Disabled People Against Cuts

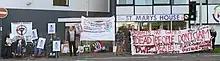
DPAC demonstrating with others for the restoration of the disability living allowance in October 2016

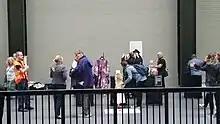
The Turbine Hall, Tate Modern, London. As part of the 2016 Week of Action, DPAC activists set up an unscheduled "pop up gallery" of artworks by disabled people. The art highlighted the experiences of disabled people dealing with the welfare system.

In a 2013 article in "The Guardian", Ellen Clifford, of DPAC, explained the tactics used by the anti-cuts group. She said: "No one who cares about social justice can work with a government that is intent on dismantling the welfare state, so disabled activists are having to find other means to try to stop what is happening. Legal challenges to reforms are one part of that... But legal challenges aren't an answer in themselves, and, as a form of campaigning, need to be run alongside other forms of awareness-raising, lobbying, protests and direct action."